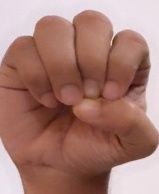
ASL sign: E